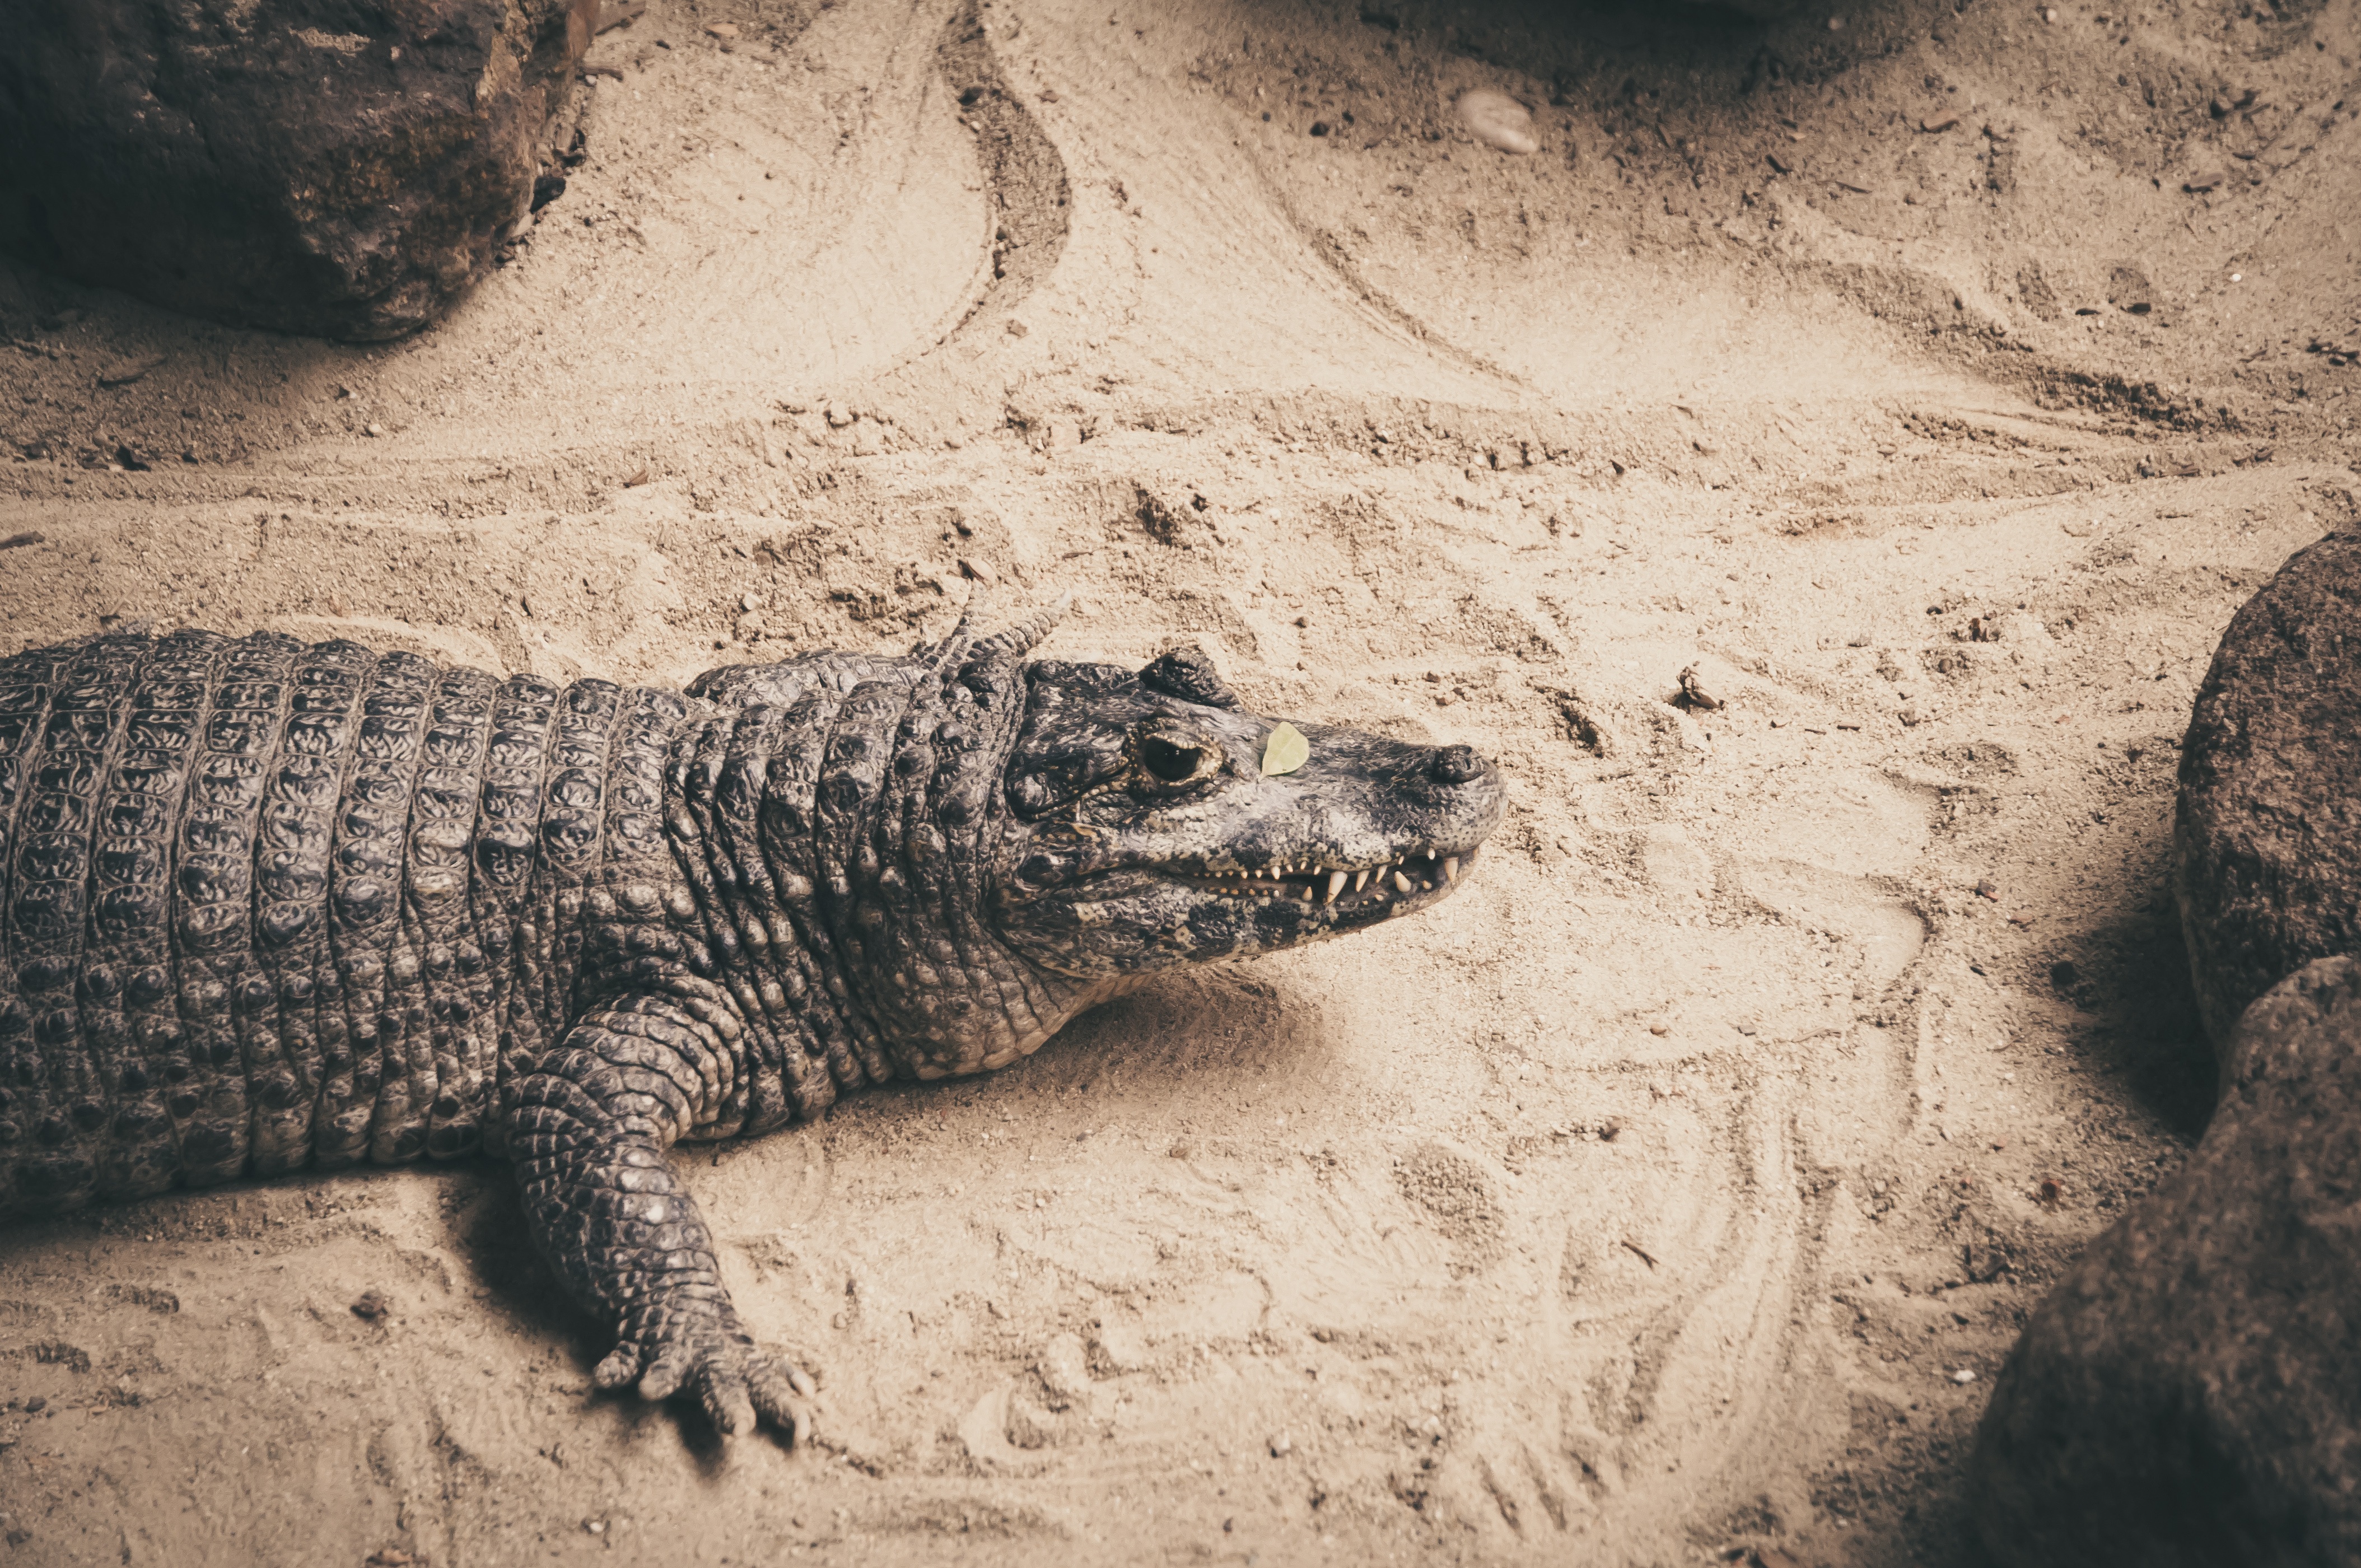
watch, sand, stone, wildlife, soil, reptile, fauna, lizard, crocodile, look, vertebrate, curious, crocodilia, komodo dragon, scaled reptile, nile crocodile